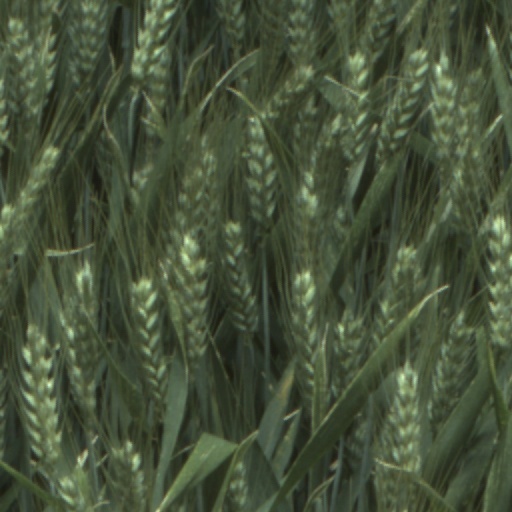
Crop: wheat